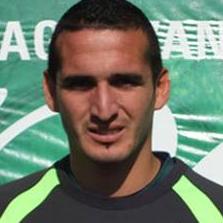
Age: 27